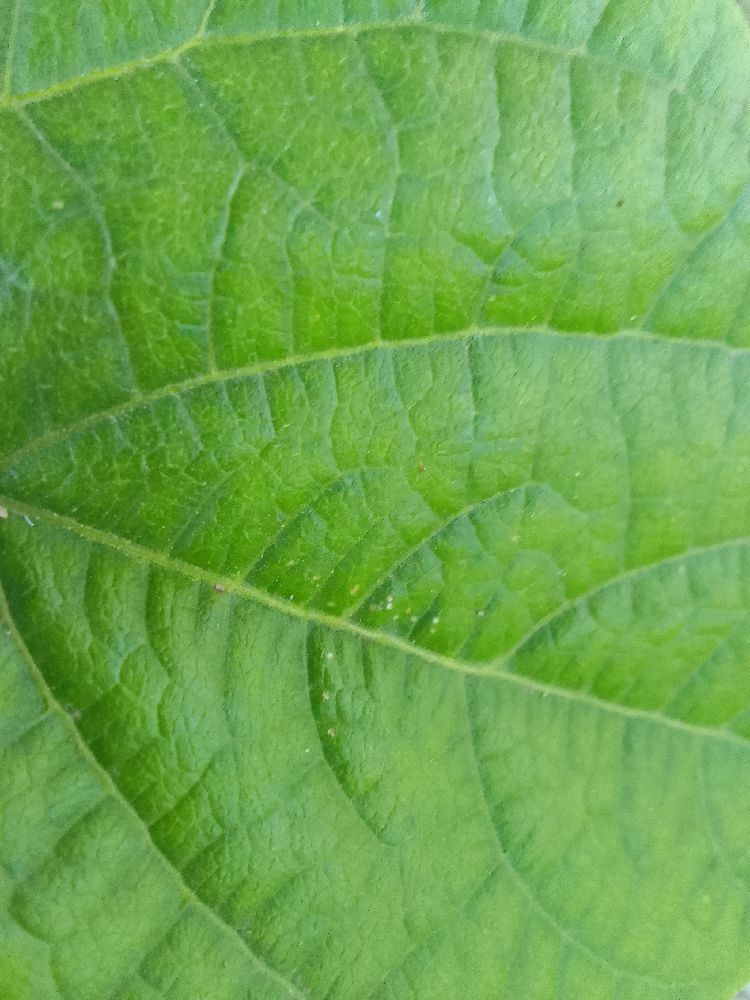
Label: healthy